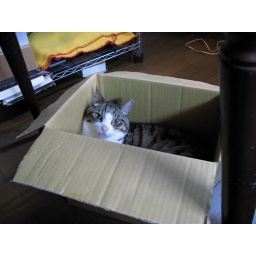
cat in a box